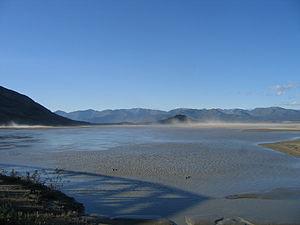
La rivière Slims est une ancienne rivière d'origine glaciaire, située dans le Territoire du Yukon, au Canada, alimentée jusqu'en 2016 par les eaux du glacier Kaskawulsh, qui coulaient vers le nord-est sur environ 24 km jusqu'au lac Kluane.